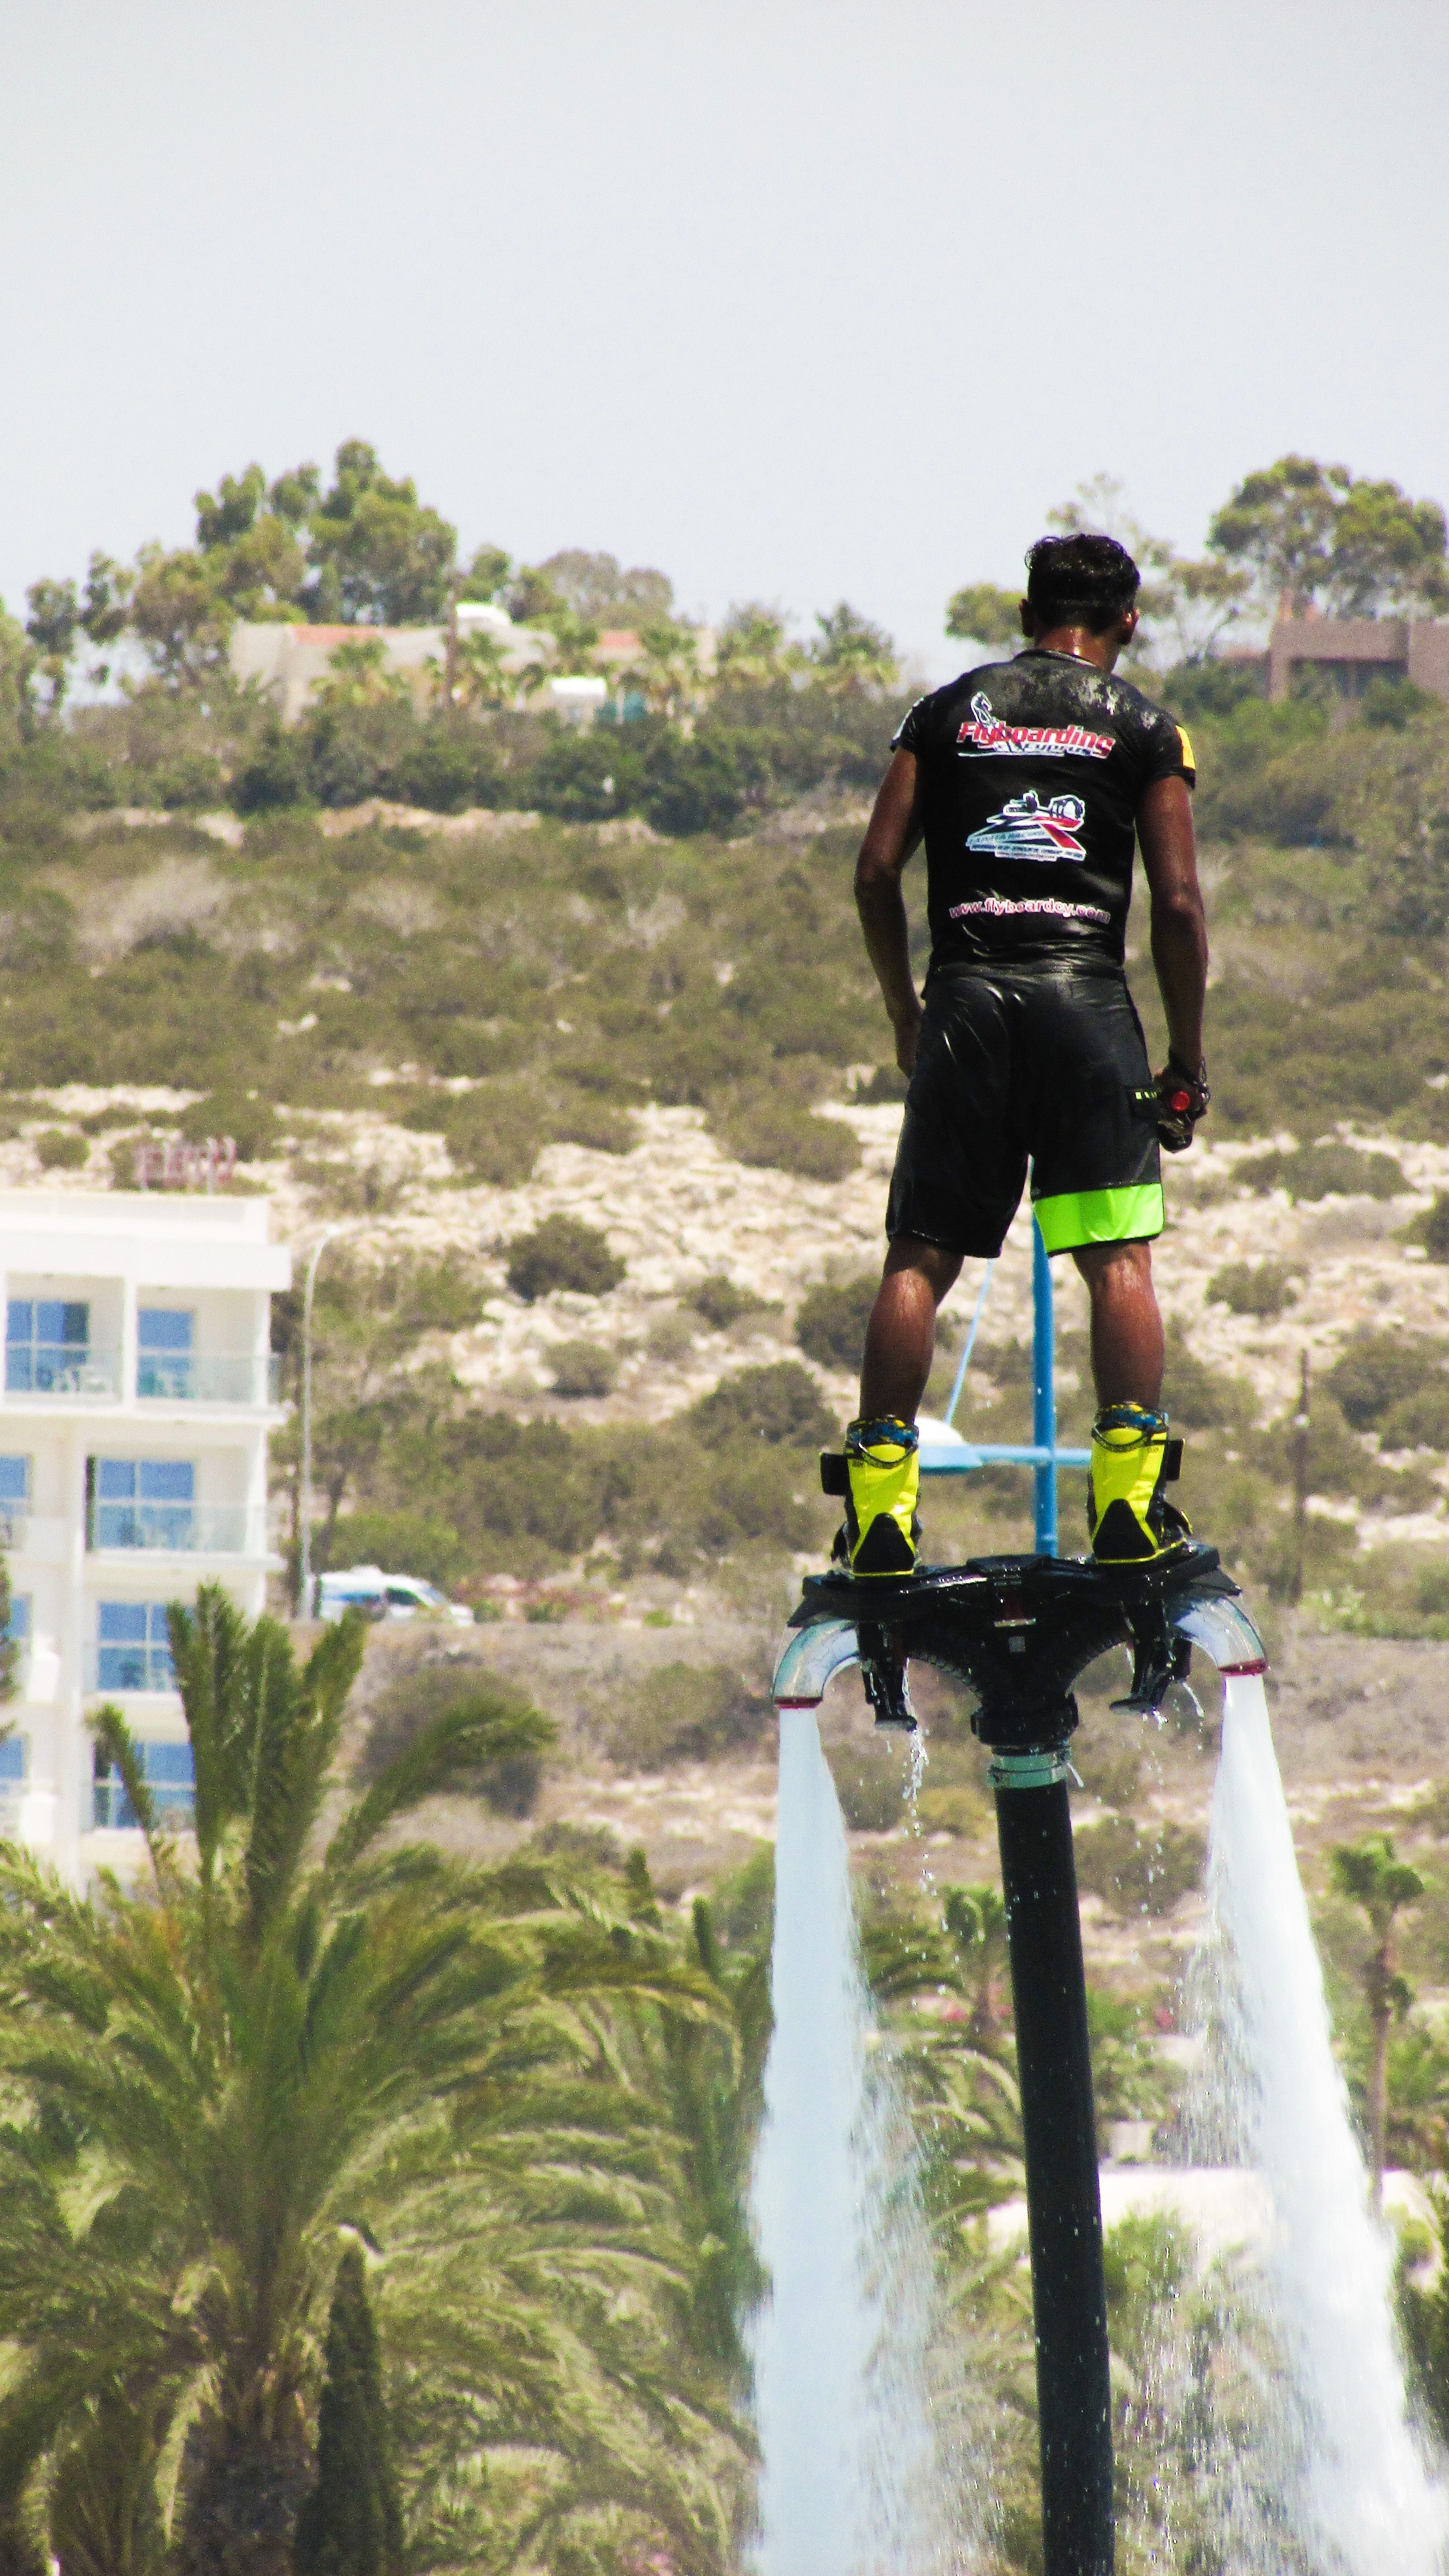
man, sky, sport, bicycle, recreation, vehicle, show, action, extreme, extreme sport, mountain bike, cycling, race, sports, freestyle, active, freeride, mountain biking, adrenaline, fly board, endurance sports, duathlon